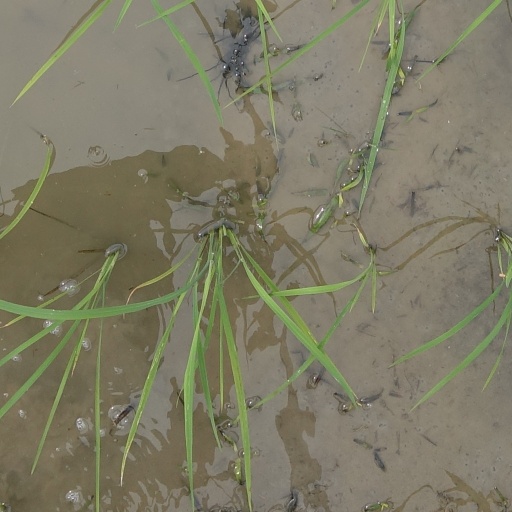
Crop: rice